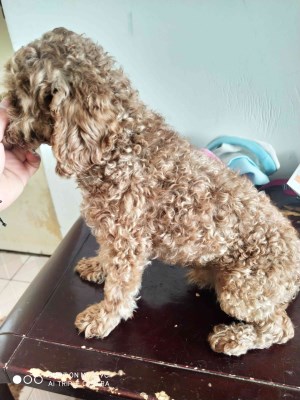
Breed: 7449-n000128-teddy